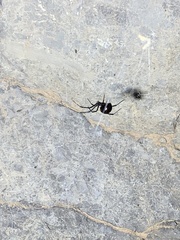
Species: Lactrodectus_hesperus